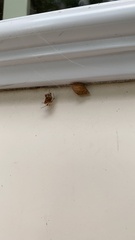
Species: Parasteatoda_tepidariorum